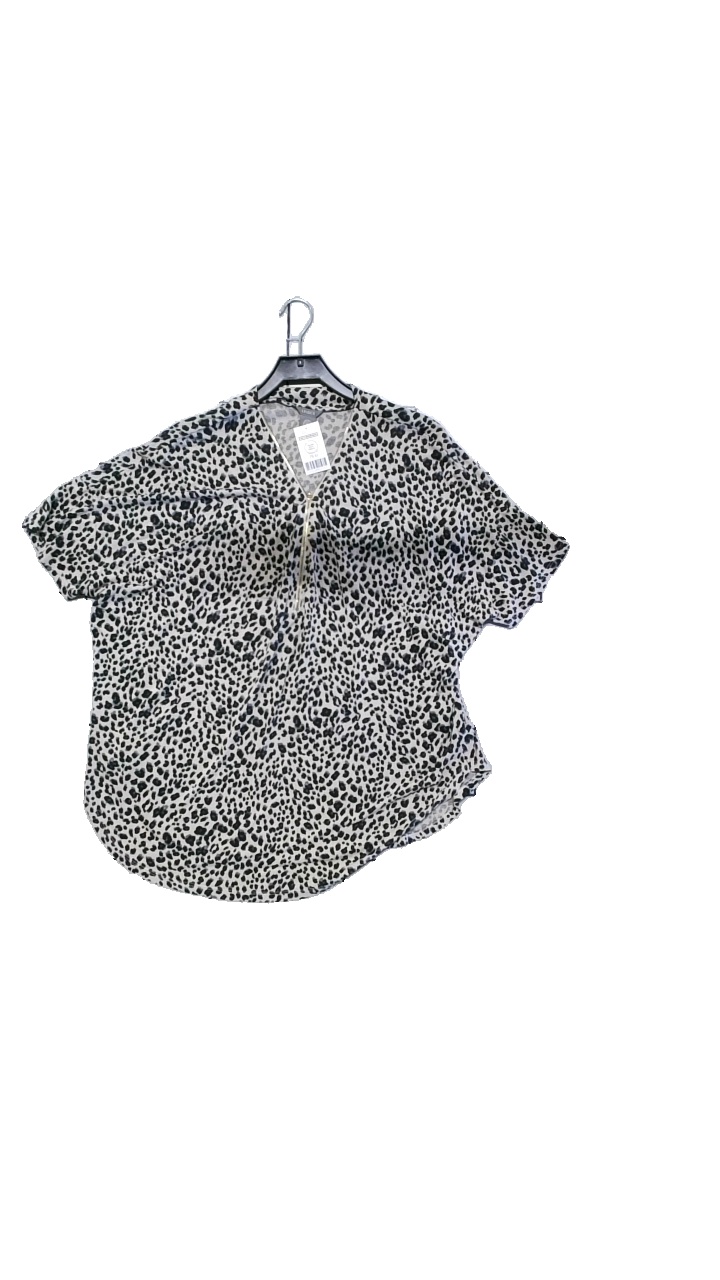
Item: Top (Ladies)
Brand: Lindex
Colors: Multicolor, Beige, Blue, Black
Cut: Loose, Regular
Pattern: Animal print
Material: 55% lyocell, 45% viscose
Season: All
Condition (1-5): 4
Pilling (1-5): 4
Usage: Reuse
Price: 50-100